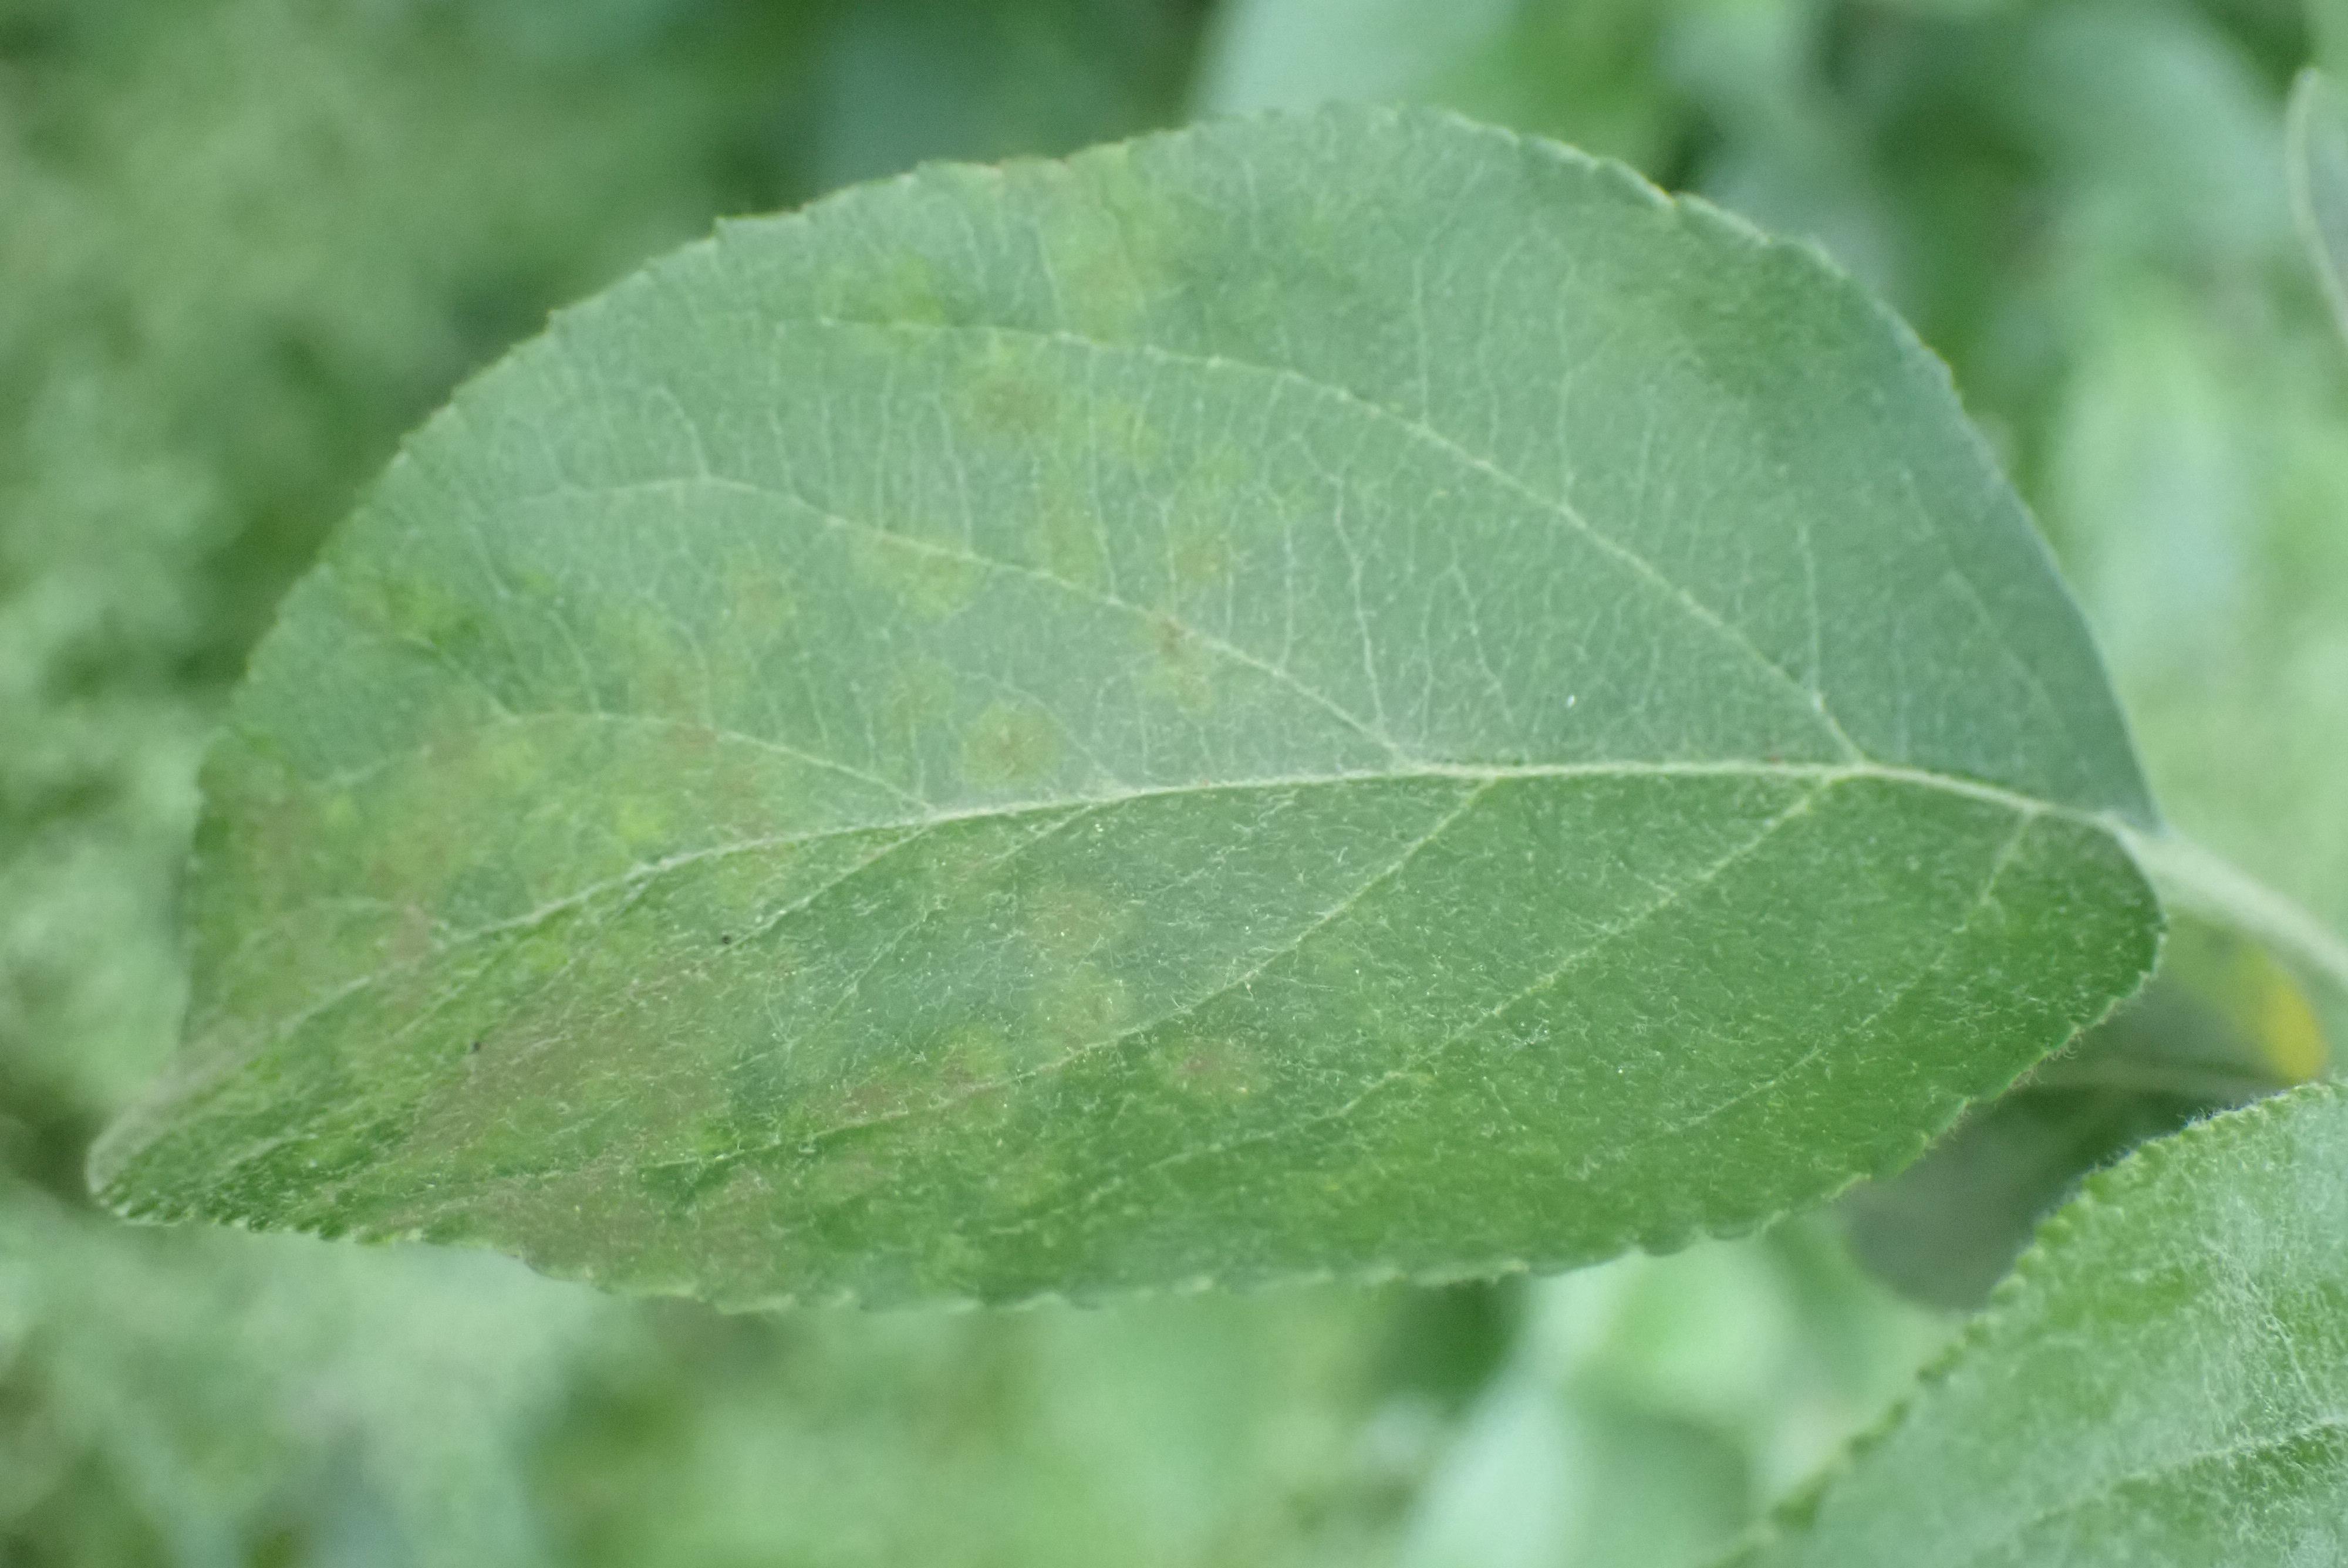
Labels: scab